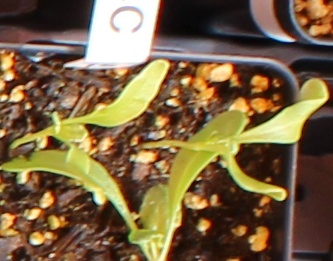
Label: Sugar beet